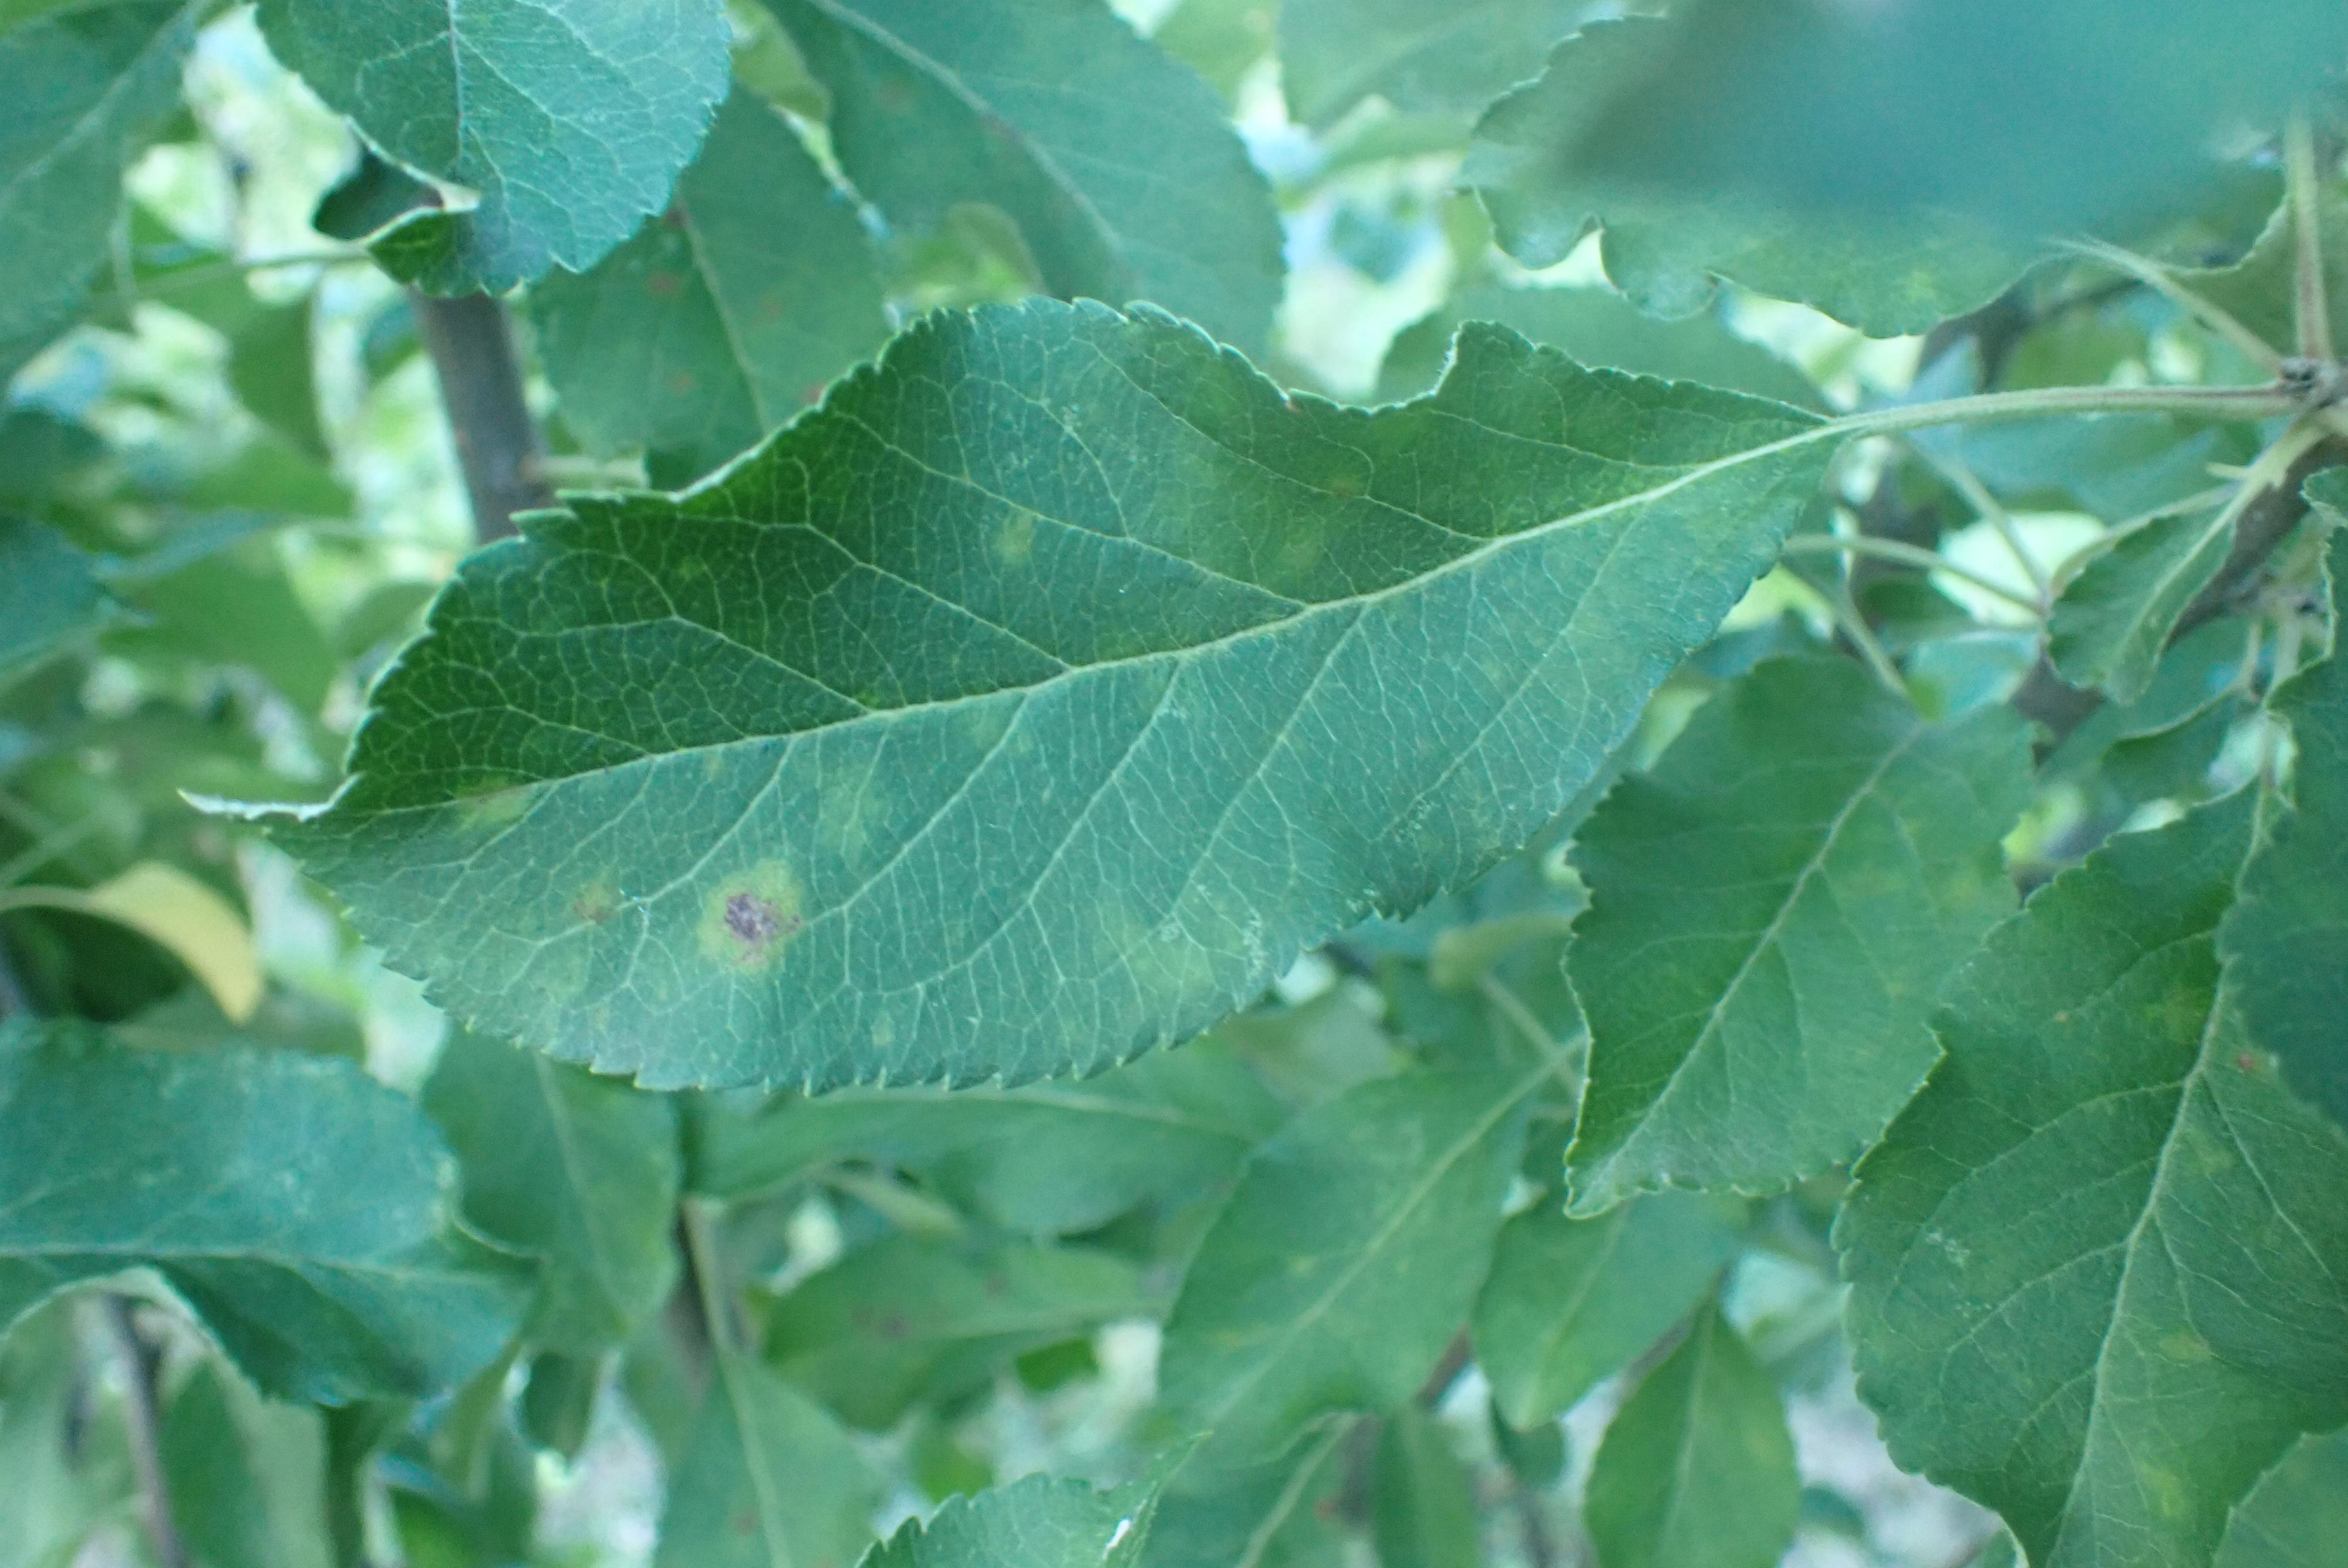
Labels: scab